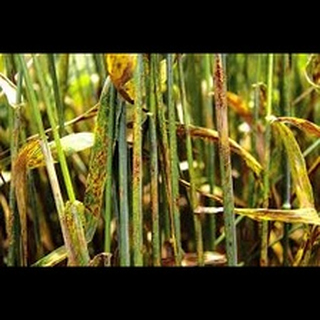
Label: wheat_black_rust